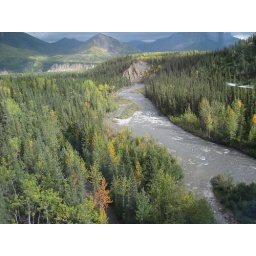
View from Hurricane Gulch Trestle Bridge. 296-foot high railroad bridge over Hurricane Creek. Denali Star Train from Anchorage to Denali Nat. Park.